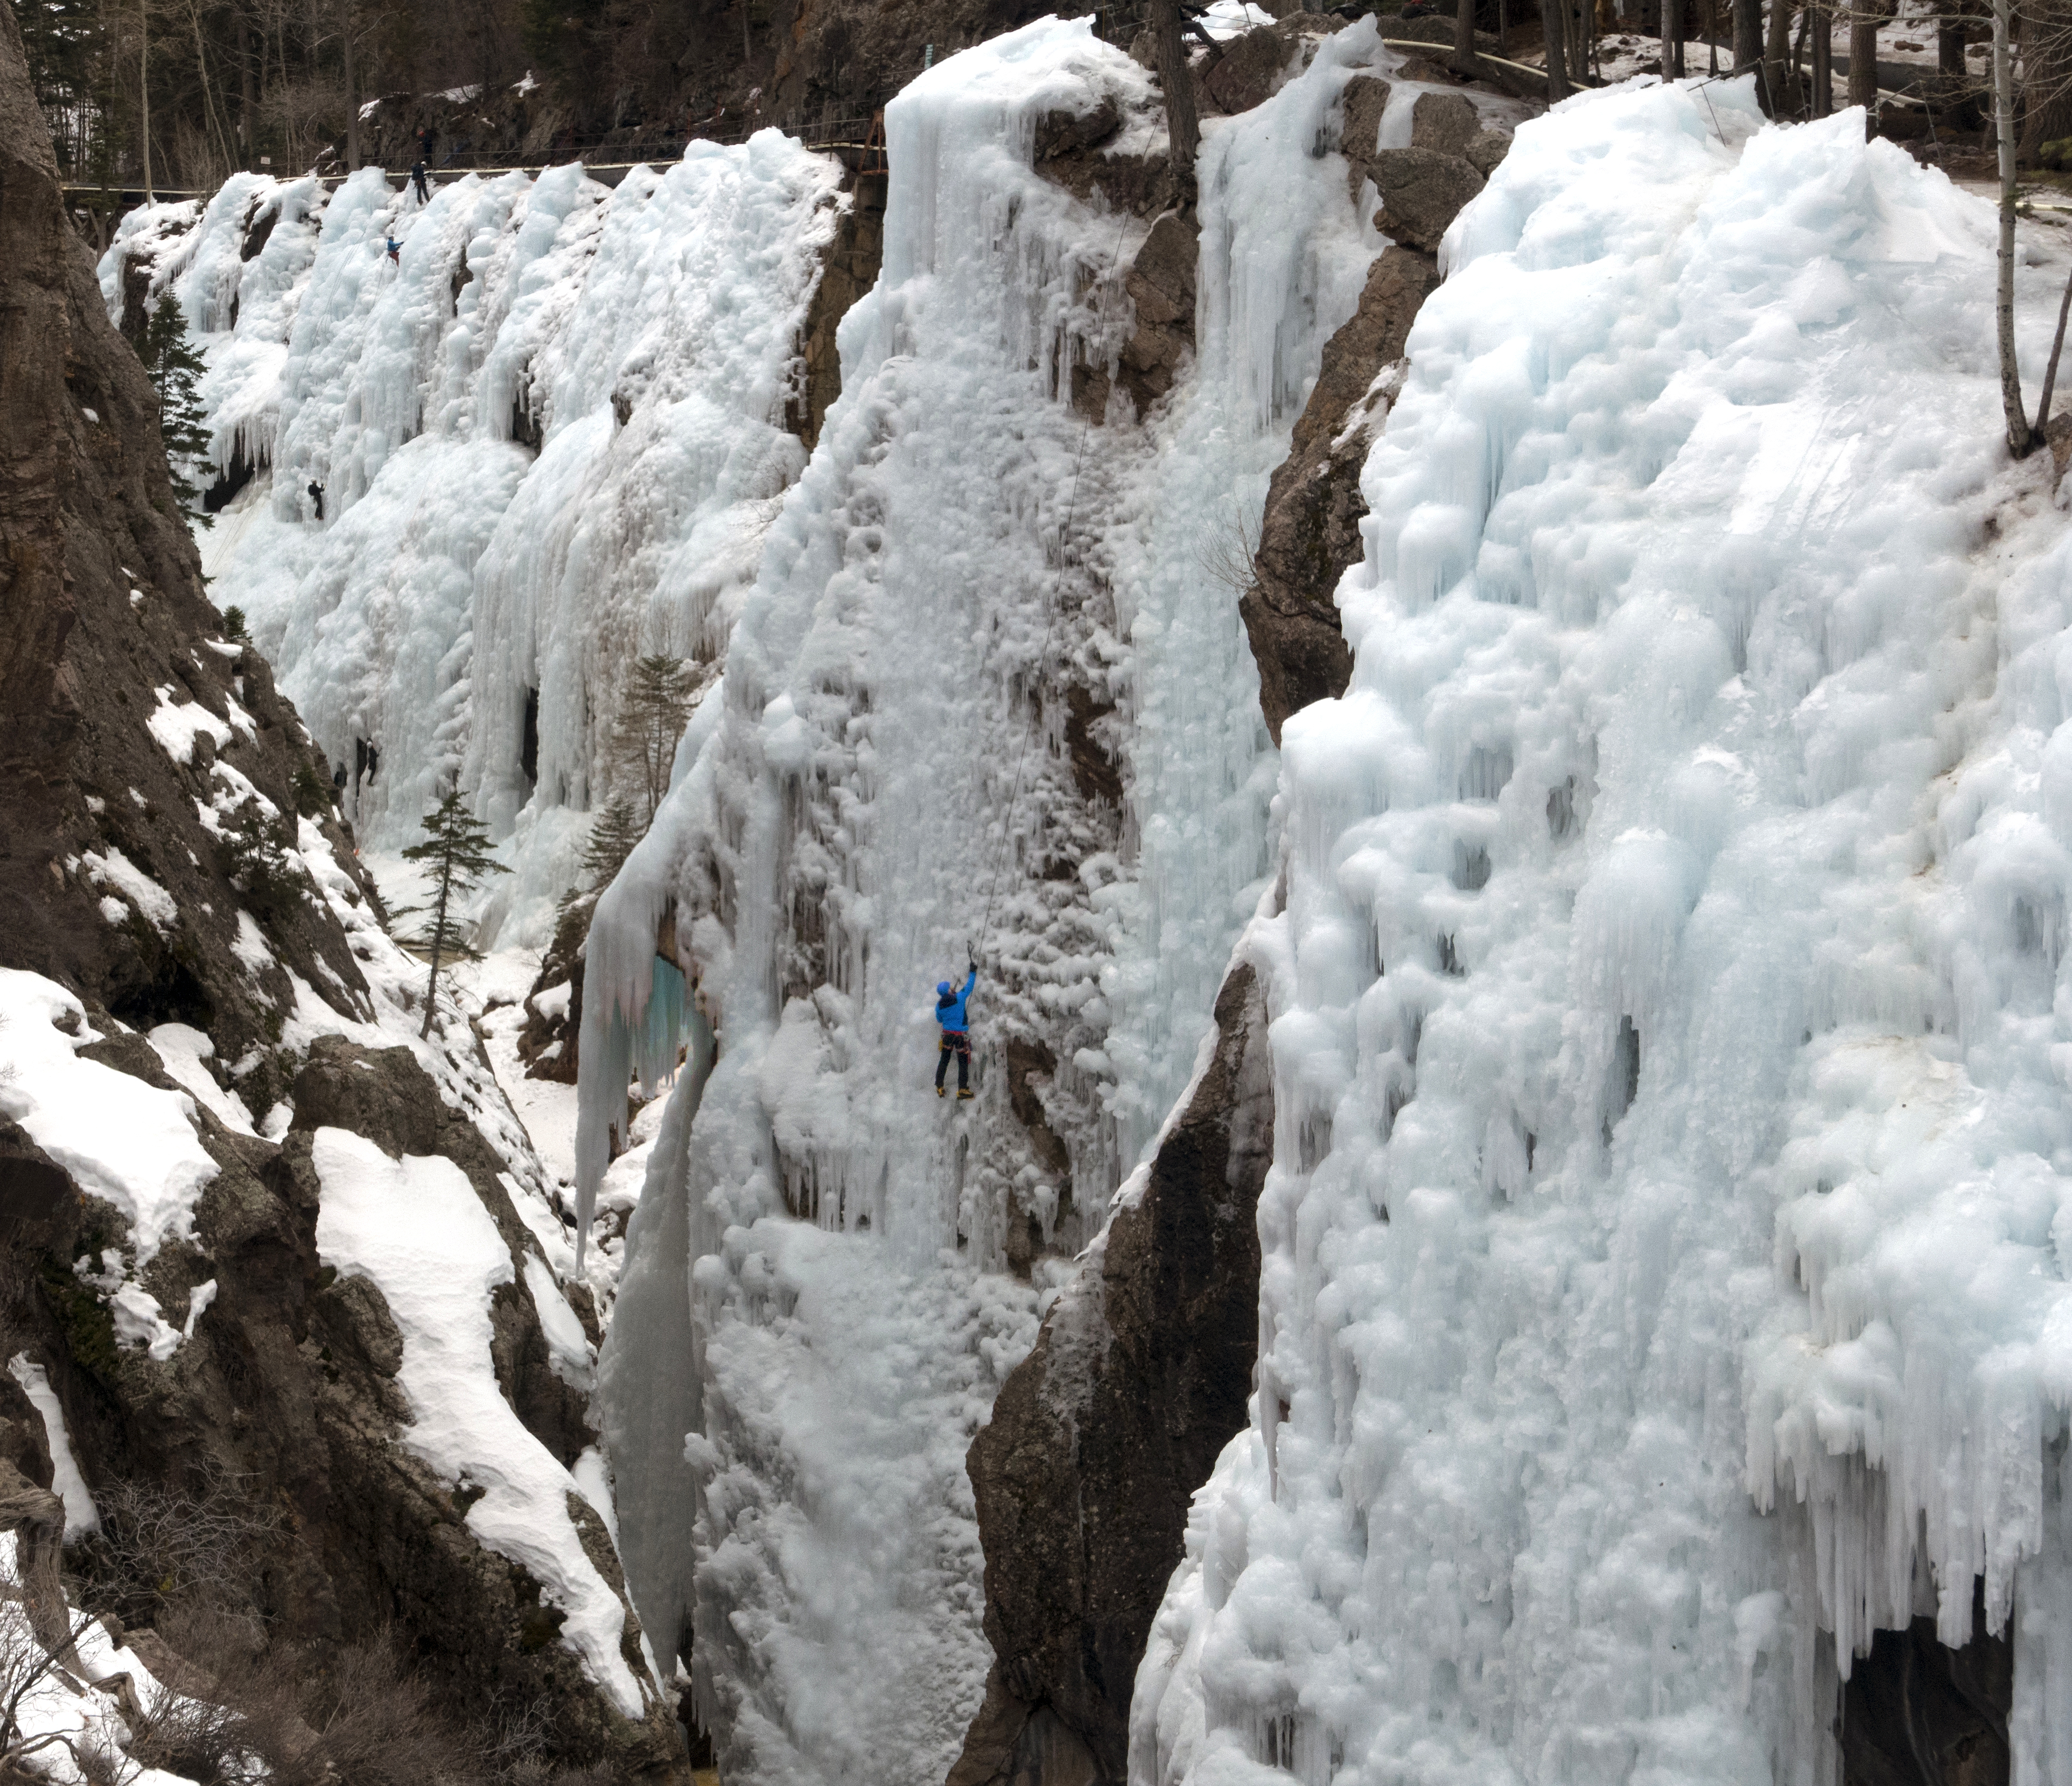
snow, winter, adventure, recreation, formation, ice, weather, season, colorado, sports, freezing, sonycybershotrx100iii, ouray, iceclimber, outdoor recreation, ice climbing, geological phenomenon